USS Glennon (DD-620)

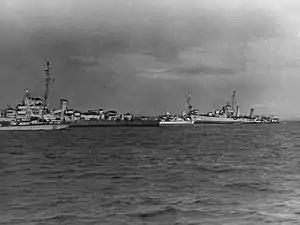
"Glennon" after hitting a mine on 8 June 1944.

On 7 June, she fired 430 shells ashore in support of troops advancing north toward Quinéville. She was again approaching her gunfire support station at 08:30 on 8 June, when her stern struck a mine. A whaleboat picked up survivors while minesweepers and arrived on the scene, one passing a towline while the other swept ahead of the damaged destroyer. The destroyer escort closed in the wake of the minesweepers to assist, then felt a heavy explosion as she slowly rounded "Glennon"s stern to clear the area. Minutes later a second explosion blew off a section of "Rich"s stern, followed by a third mine explosion under her forecastle. "Rich" sank within 15 minutes of the first explosion.